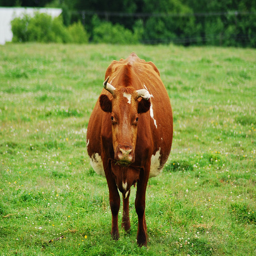
A large cow standing in a grass field.
A brown cow standing in the middle of a lush green field.
a cow in a field of grass with bushes
a cow is standing out in a field of grass
A very big fat cute cow in a grassy field.